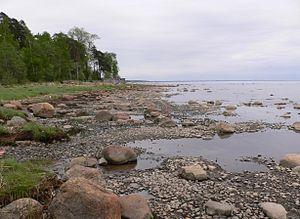
Le golfe de Finlande est un bras oriental de la mer Baltique séparant la Finlande de l'Estonie. Le delta de la Neva, au fond de ce golfe à l'est, offre une ouverture maritime à la Russie.
Komarovo est une petite commune urbaine de type balnéaire au nord-ouest de Saint-Pétersbourg dans le raïon Kourortny, située au bord du golfe de Finlande. Sa population était de 1 062 personnes en 2002. Komarovo est située à l'ouest de la ville de Zelenogorsk et à 45 km du centre ville de Saint-Pétersbourg, sous la juridiction de laquelle elle se trouve. Sa population est multipliée par cinq ou six en été.